Judge Charles P. McCarthy House

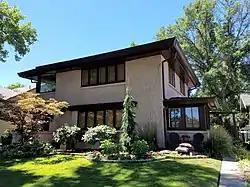

The Judge Charles P. McCarthy House is a two-story Prairie School duplex which was constructed in Boise, Idaho in 1913. It was adapted from a Frank Lloyd Wright design published in the April 1907 edition of "Ladies Home Journal" Magazine, where readers could purchase plans for a flat rate, or have them customized by Wright's office for a 10% premium. It appears as a classic prairie-style design with horizontal design elements, including a low-pitch roof with deep hipped roof overhangs.